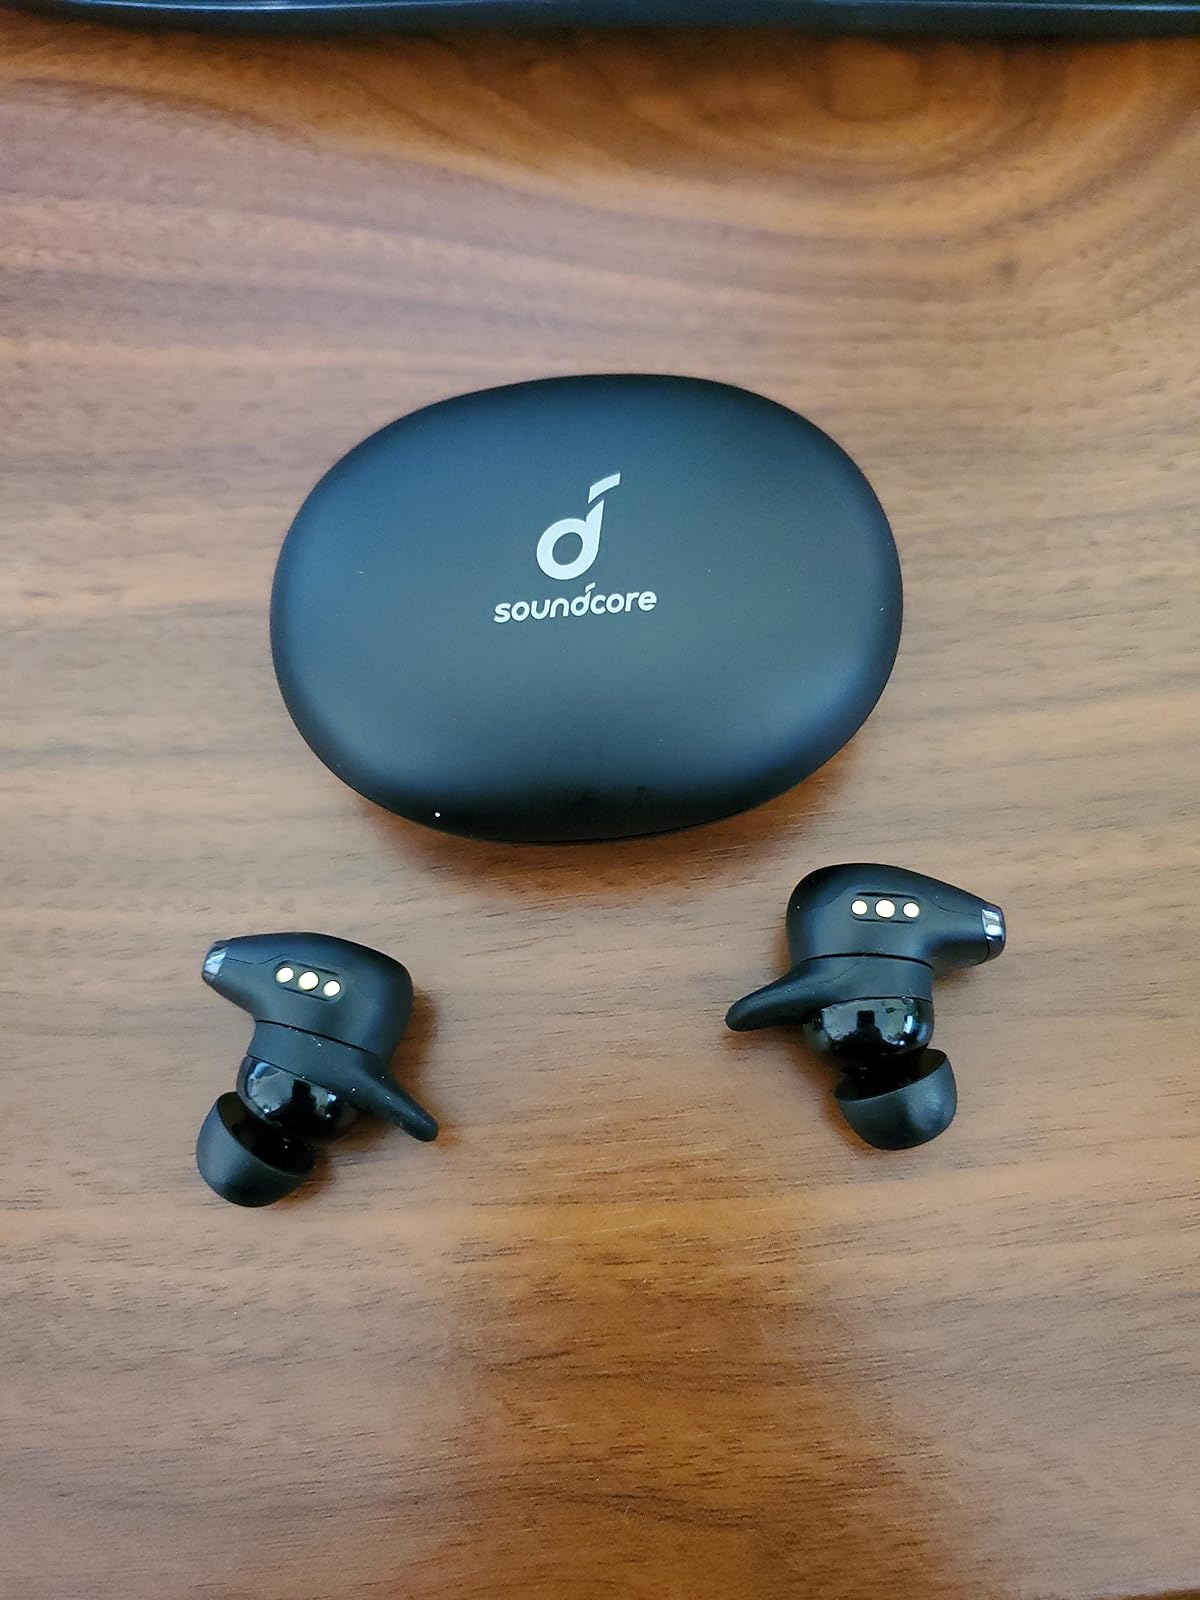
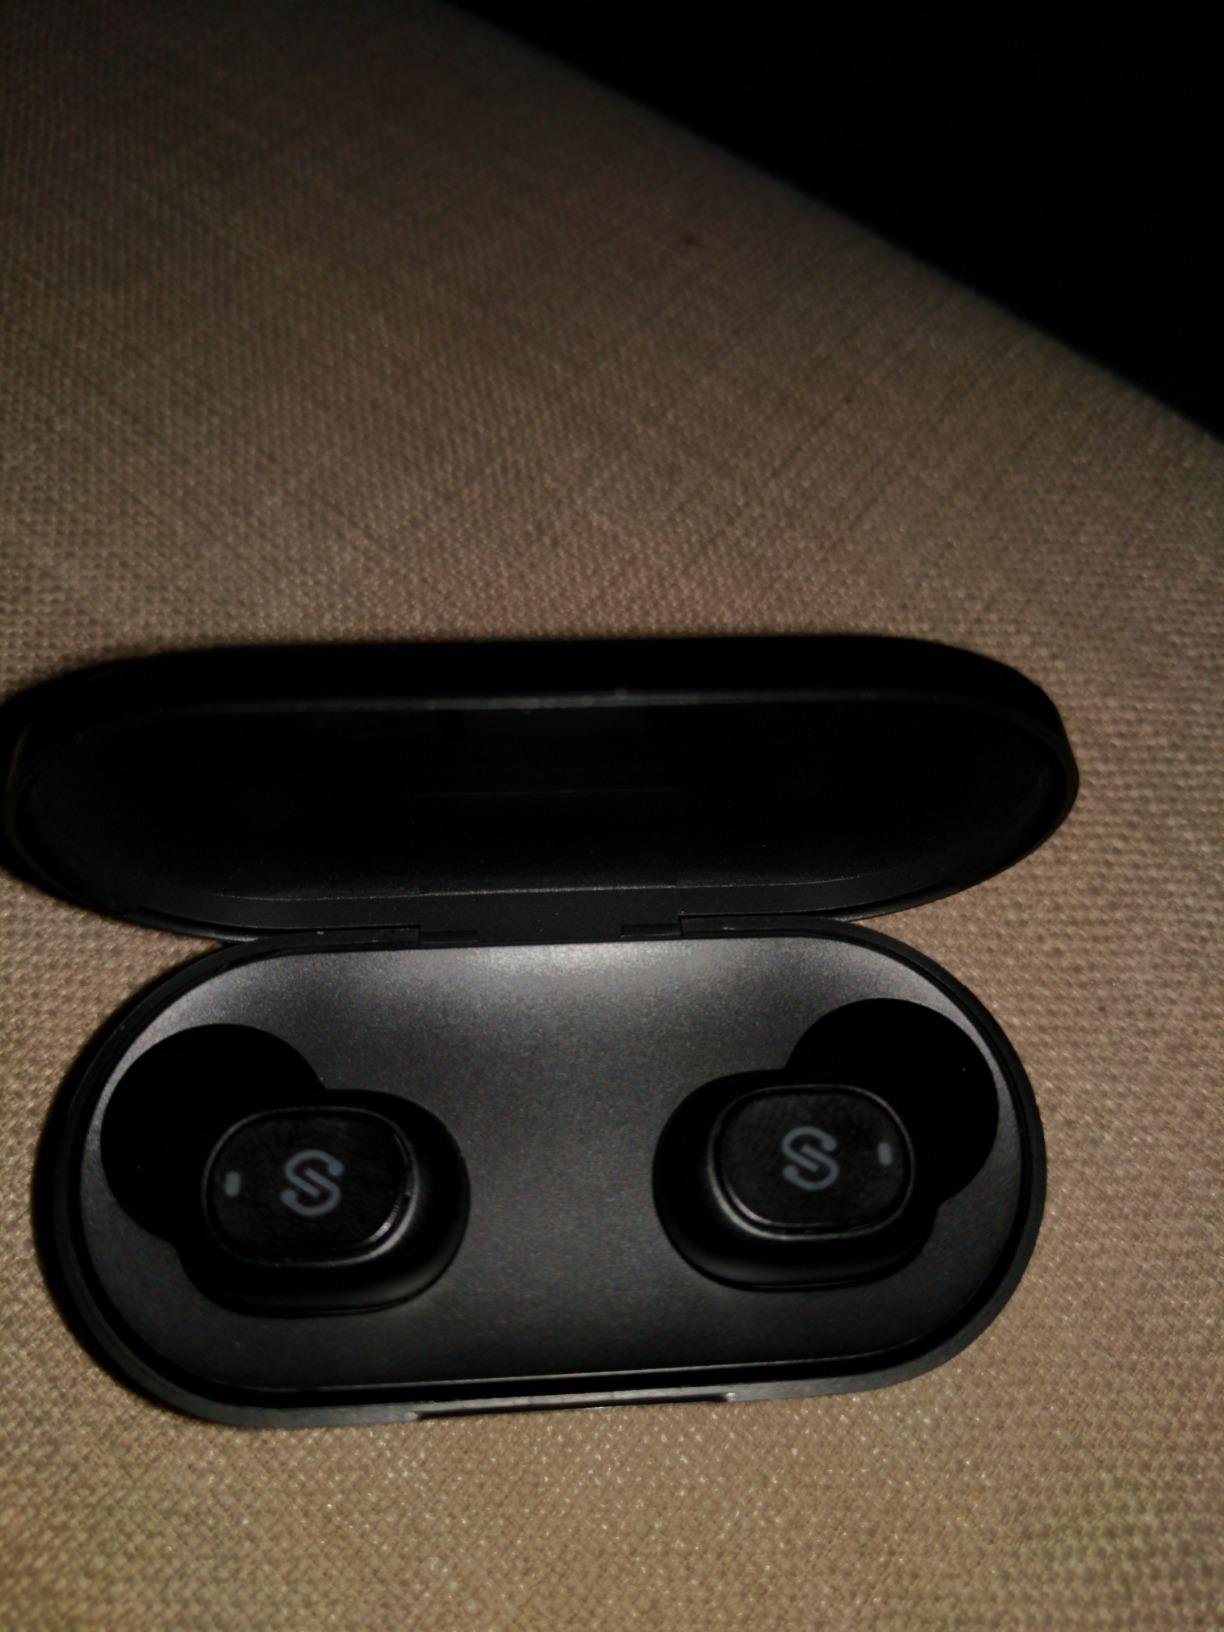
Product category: earbuds
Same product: no